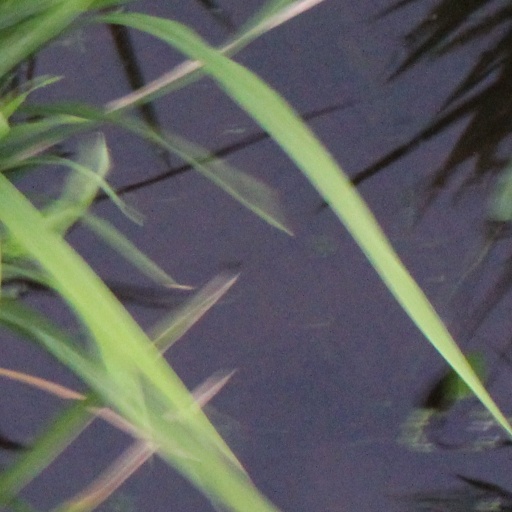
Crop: rice